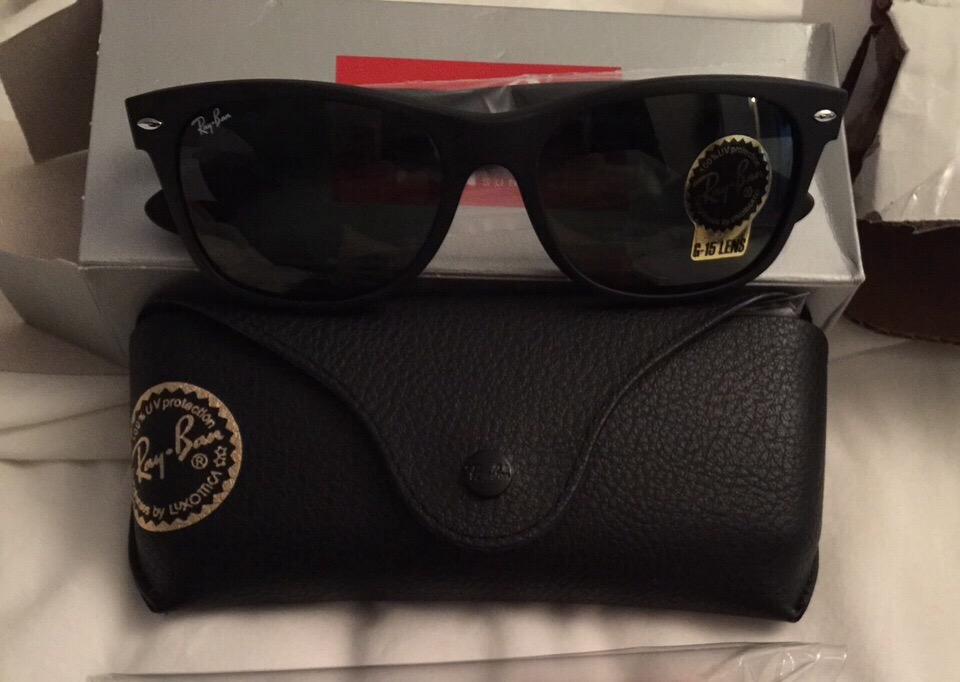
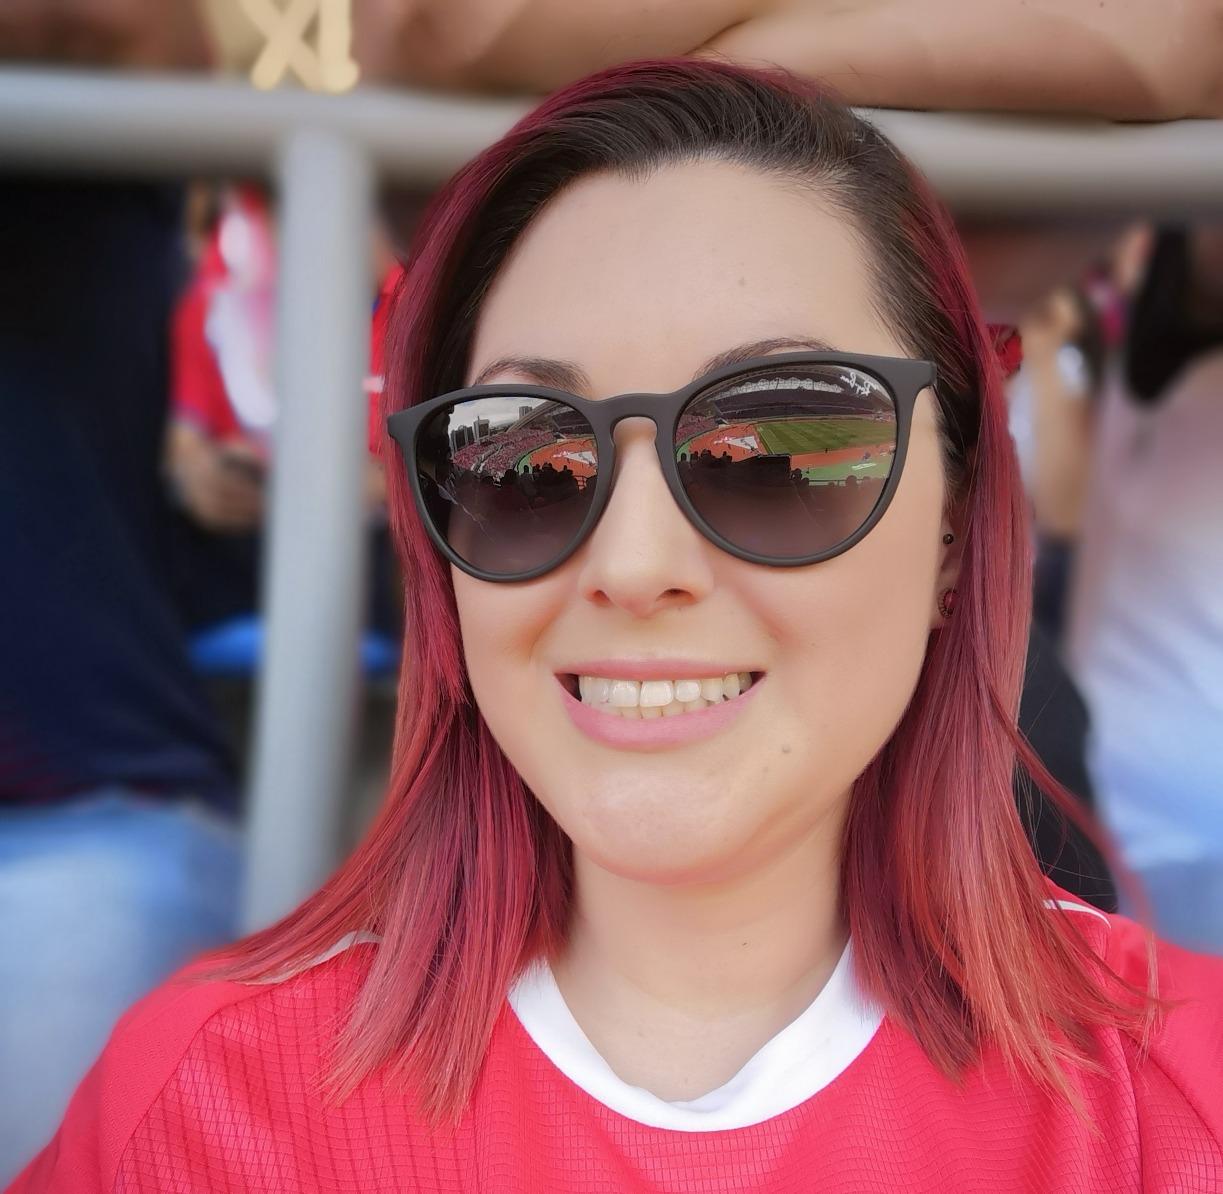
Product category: accessories_sunglasses
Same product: no